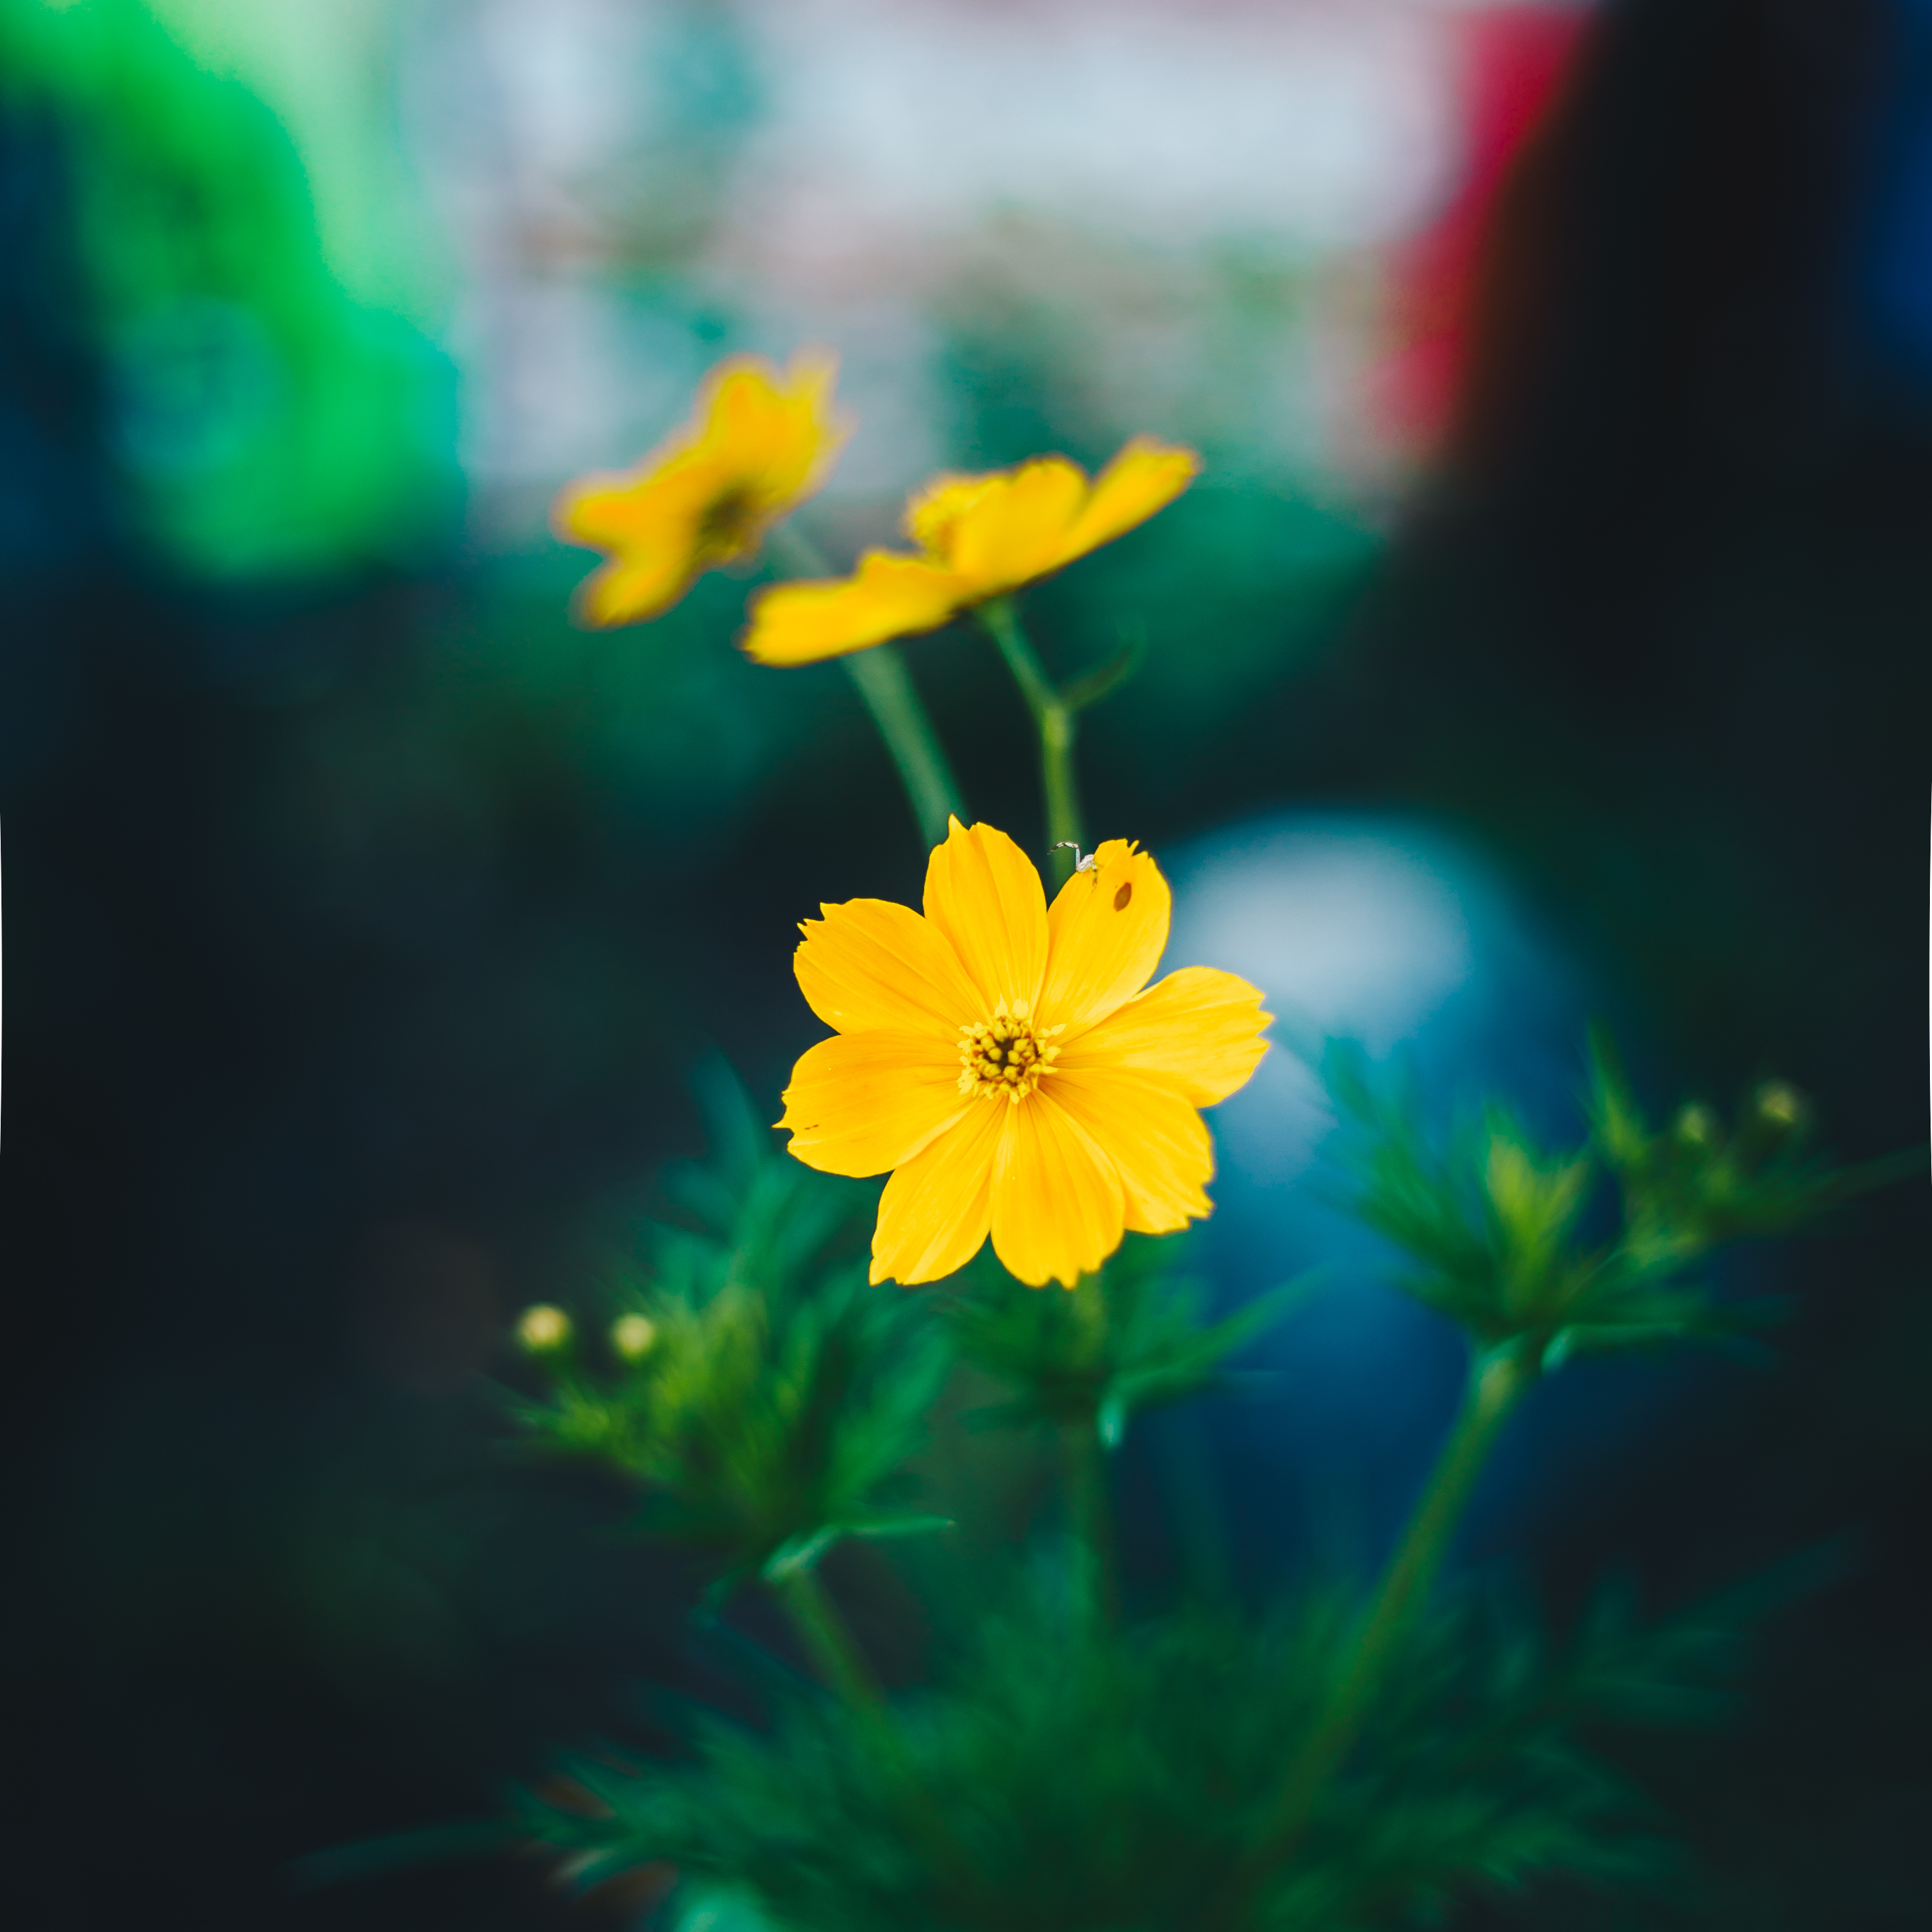
plant, sunlight, morning, flower, petal, spring, yellow, flora, wildflower, close up, macro photography, daisy family, herbaceous plant, annual plant, plant stem, computer wallpaper, garden cosmos